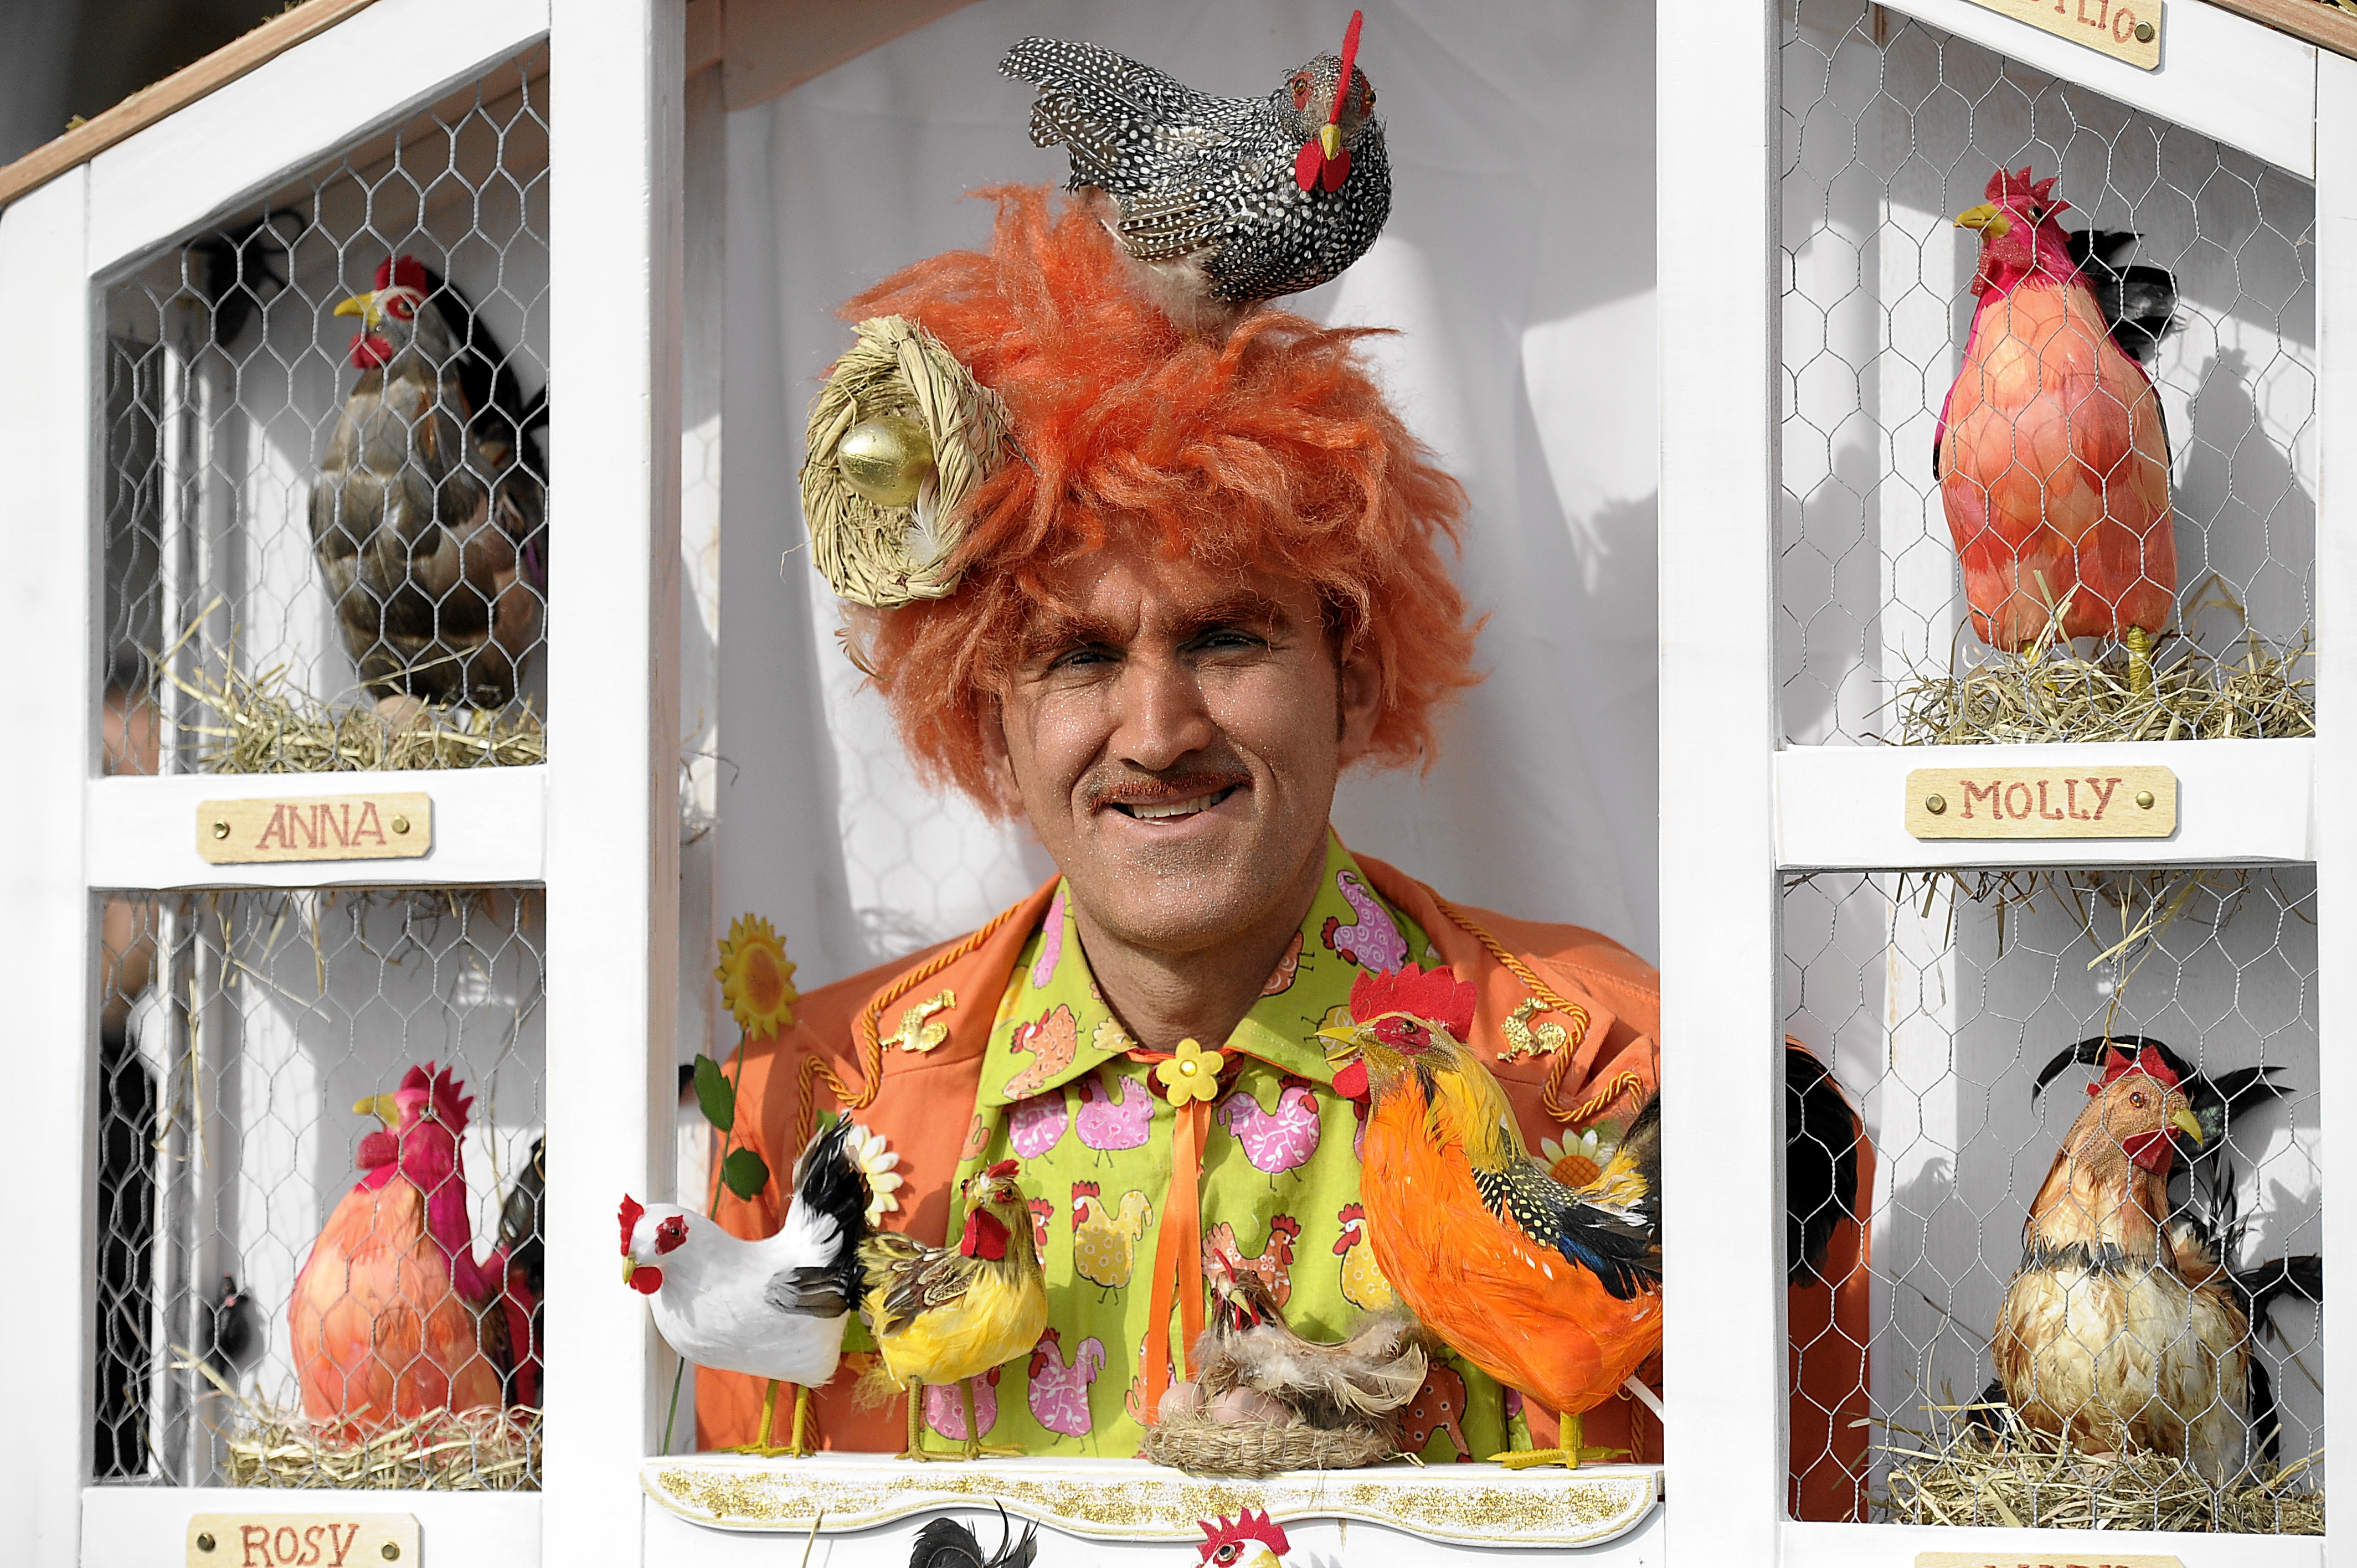
carnival, venice, art, mask, collage, photomontage